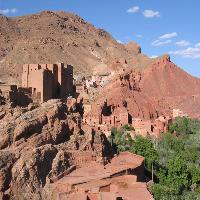
Weather: sun or clear